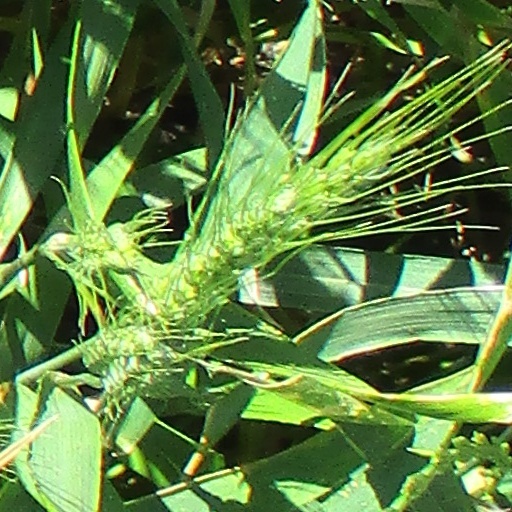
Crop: wheat